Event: Typhoon Ruby
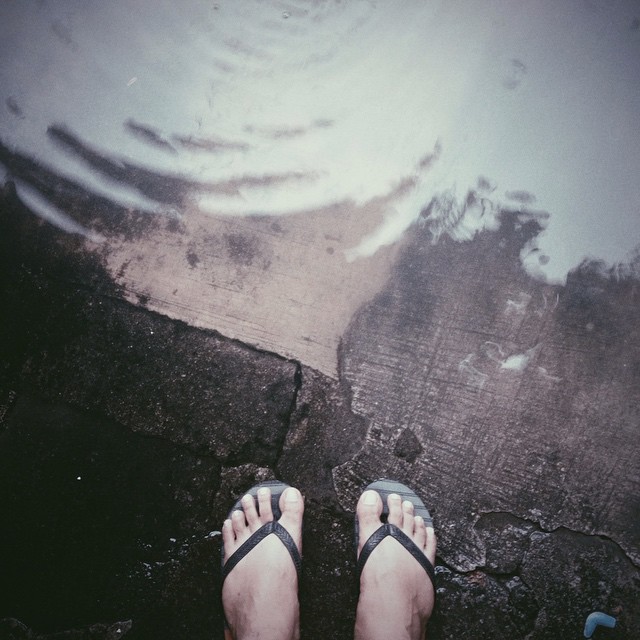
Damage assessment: damage